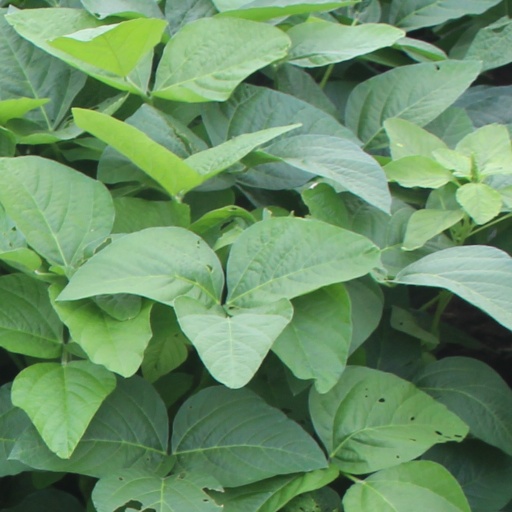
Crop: soybean